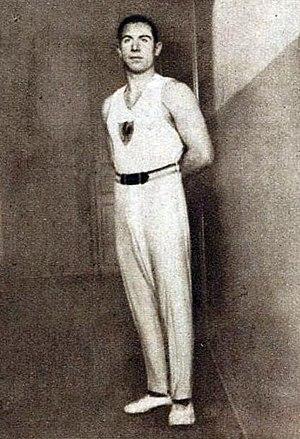
L'audonien Maurice Rousseau, en 1933.
Maurice Rousseau est un gymnaste artistique français né le 28 septembre 1906 à La Machine et mort dans cette même ville le 22 août 1977.